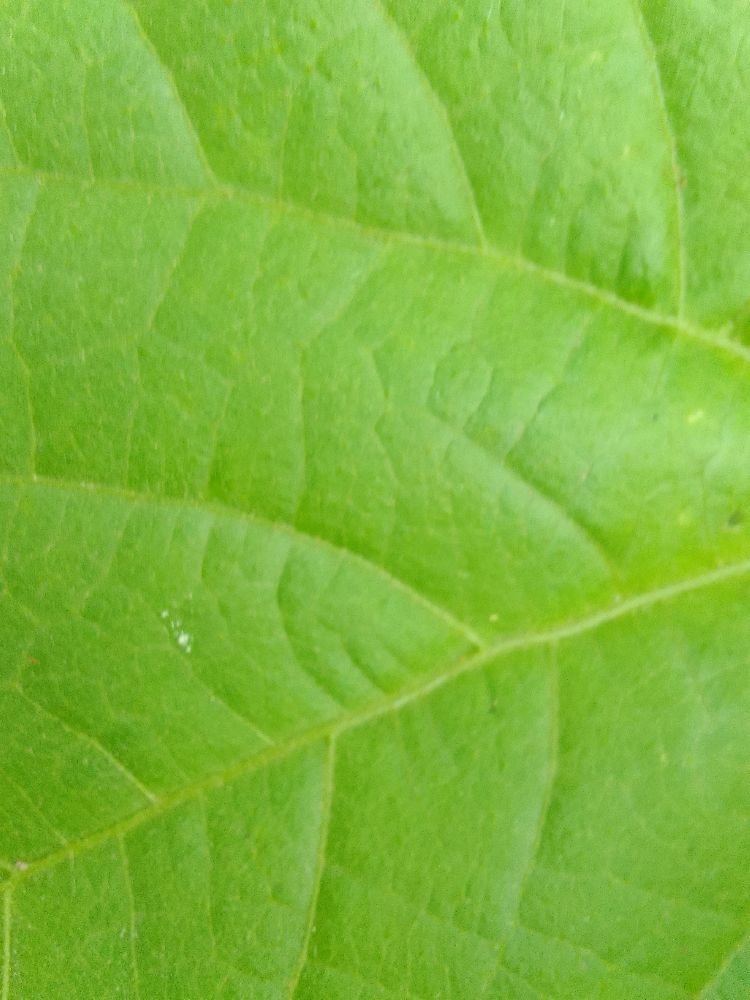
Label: healthy